Jannée Castle

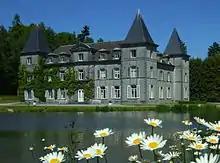
Château de Jannée.

Jannée Castle is a castle in Jannée in the village of Pessoux, municipality of Ciney, province of Namur, Wallonia, Belgium.